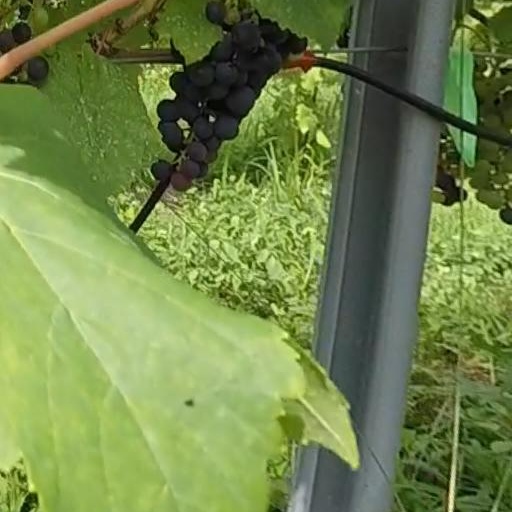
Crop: grape